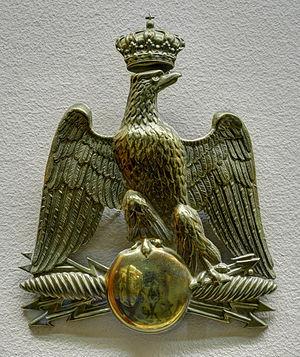
Service administration - France - modèle 1860